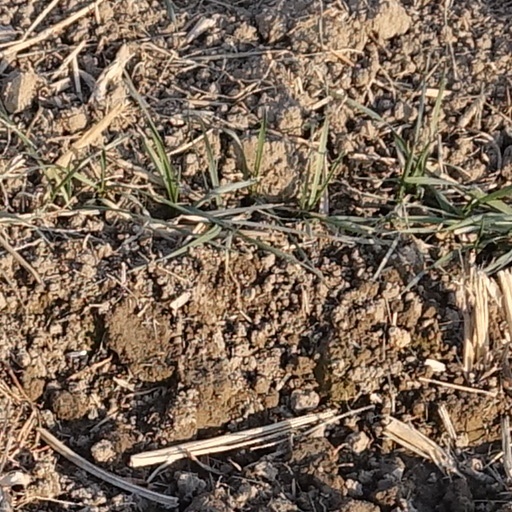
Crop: wheat